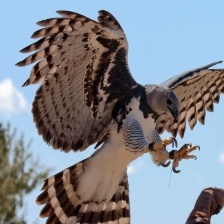
Species: HARPY EAGLE
Scientific name: HARPIA HARPYJA